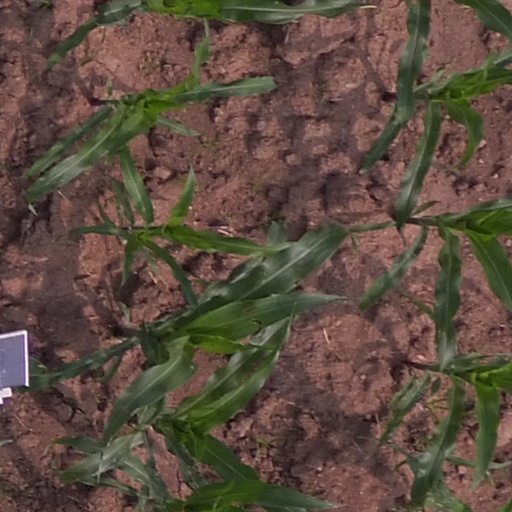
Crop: maize; corn